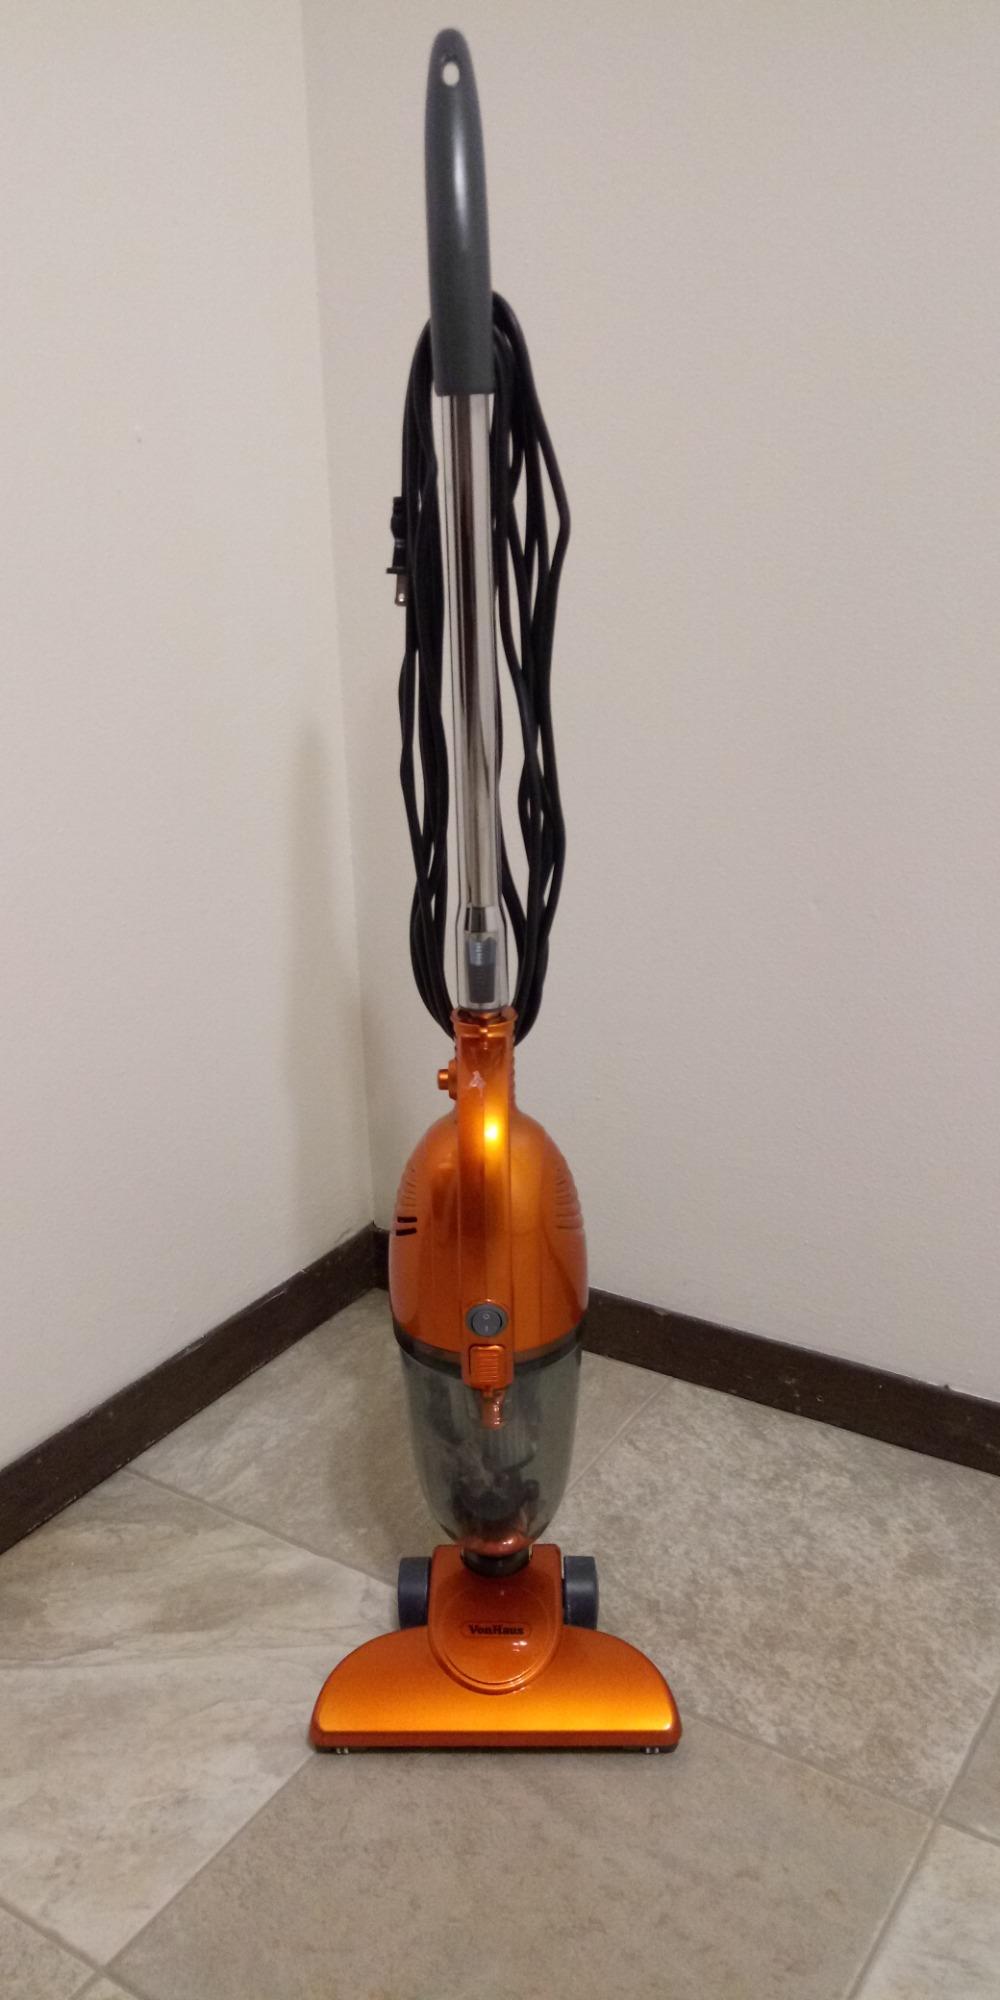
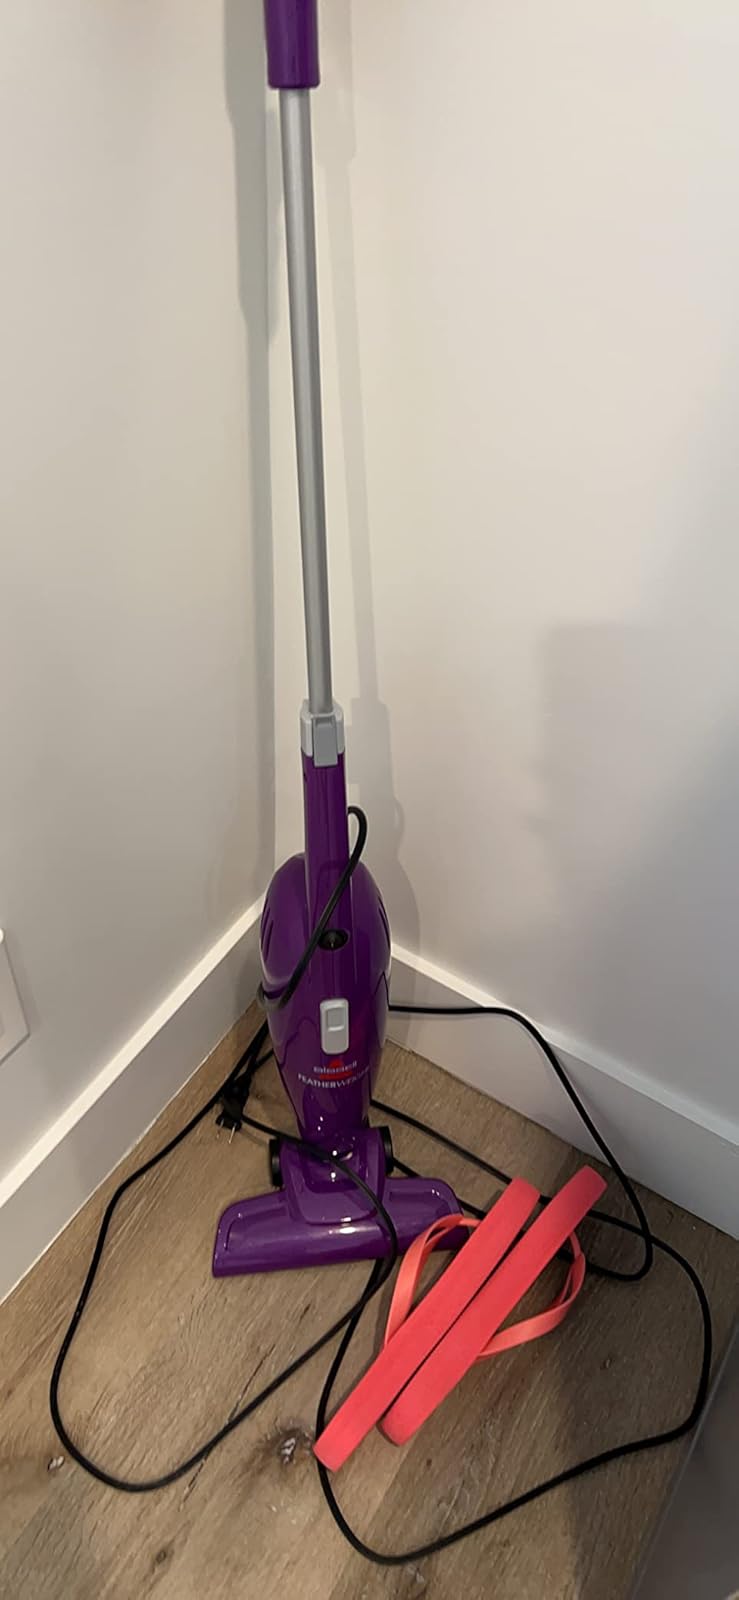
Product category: items_vacuum
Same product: no